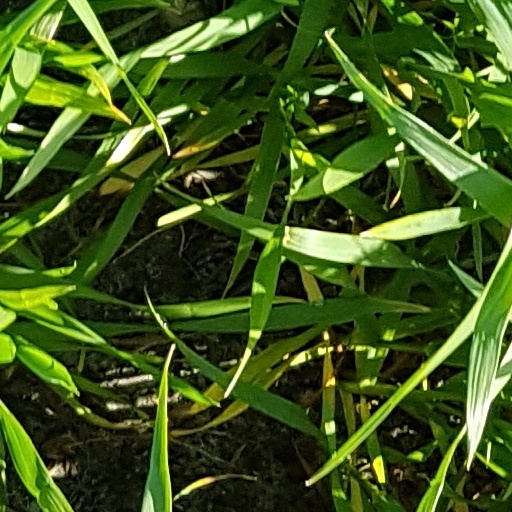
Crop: wheat